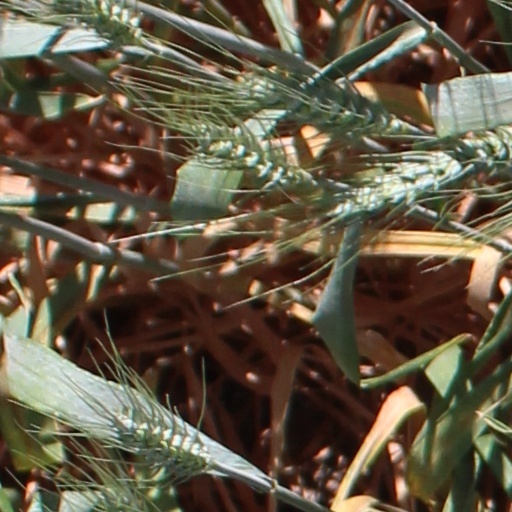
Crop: wheat